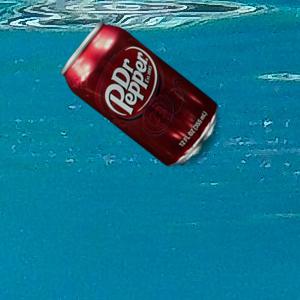
Label: cans